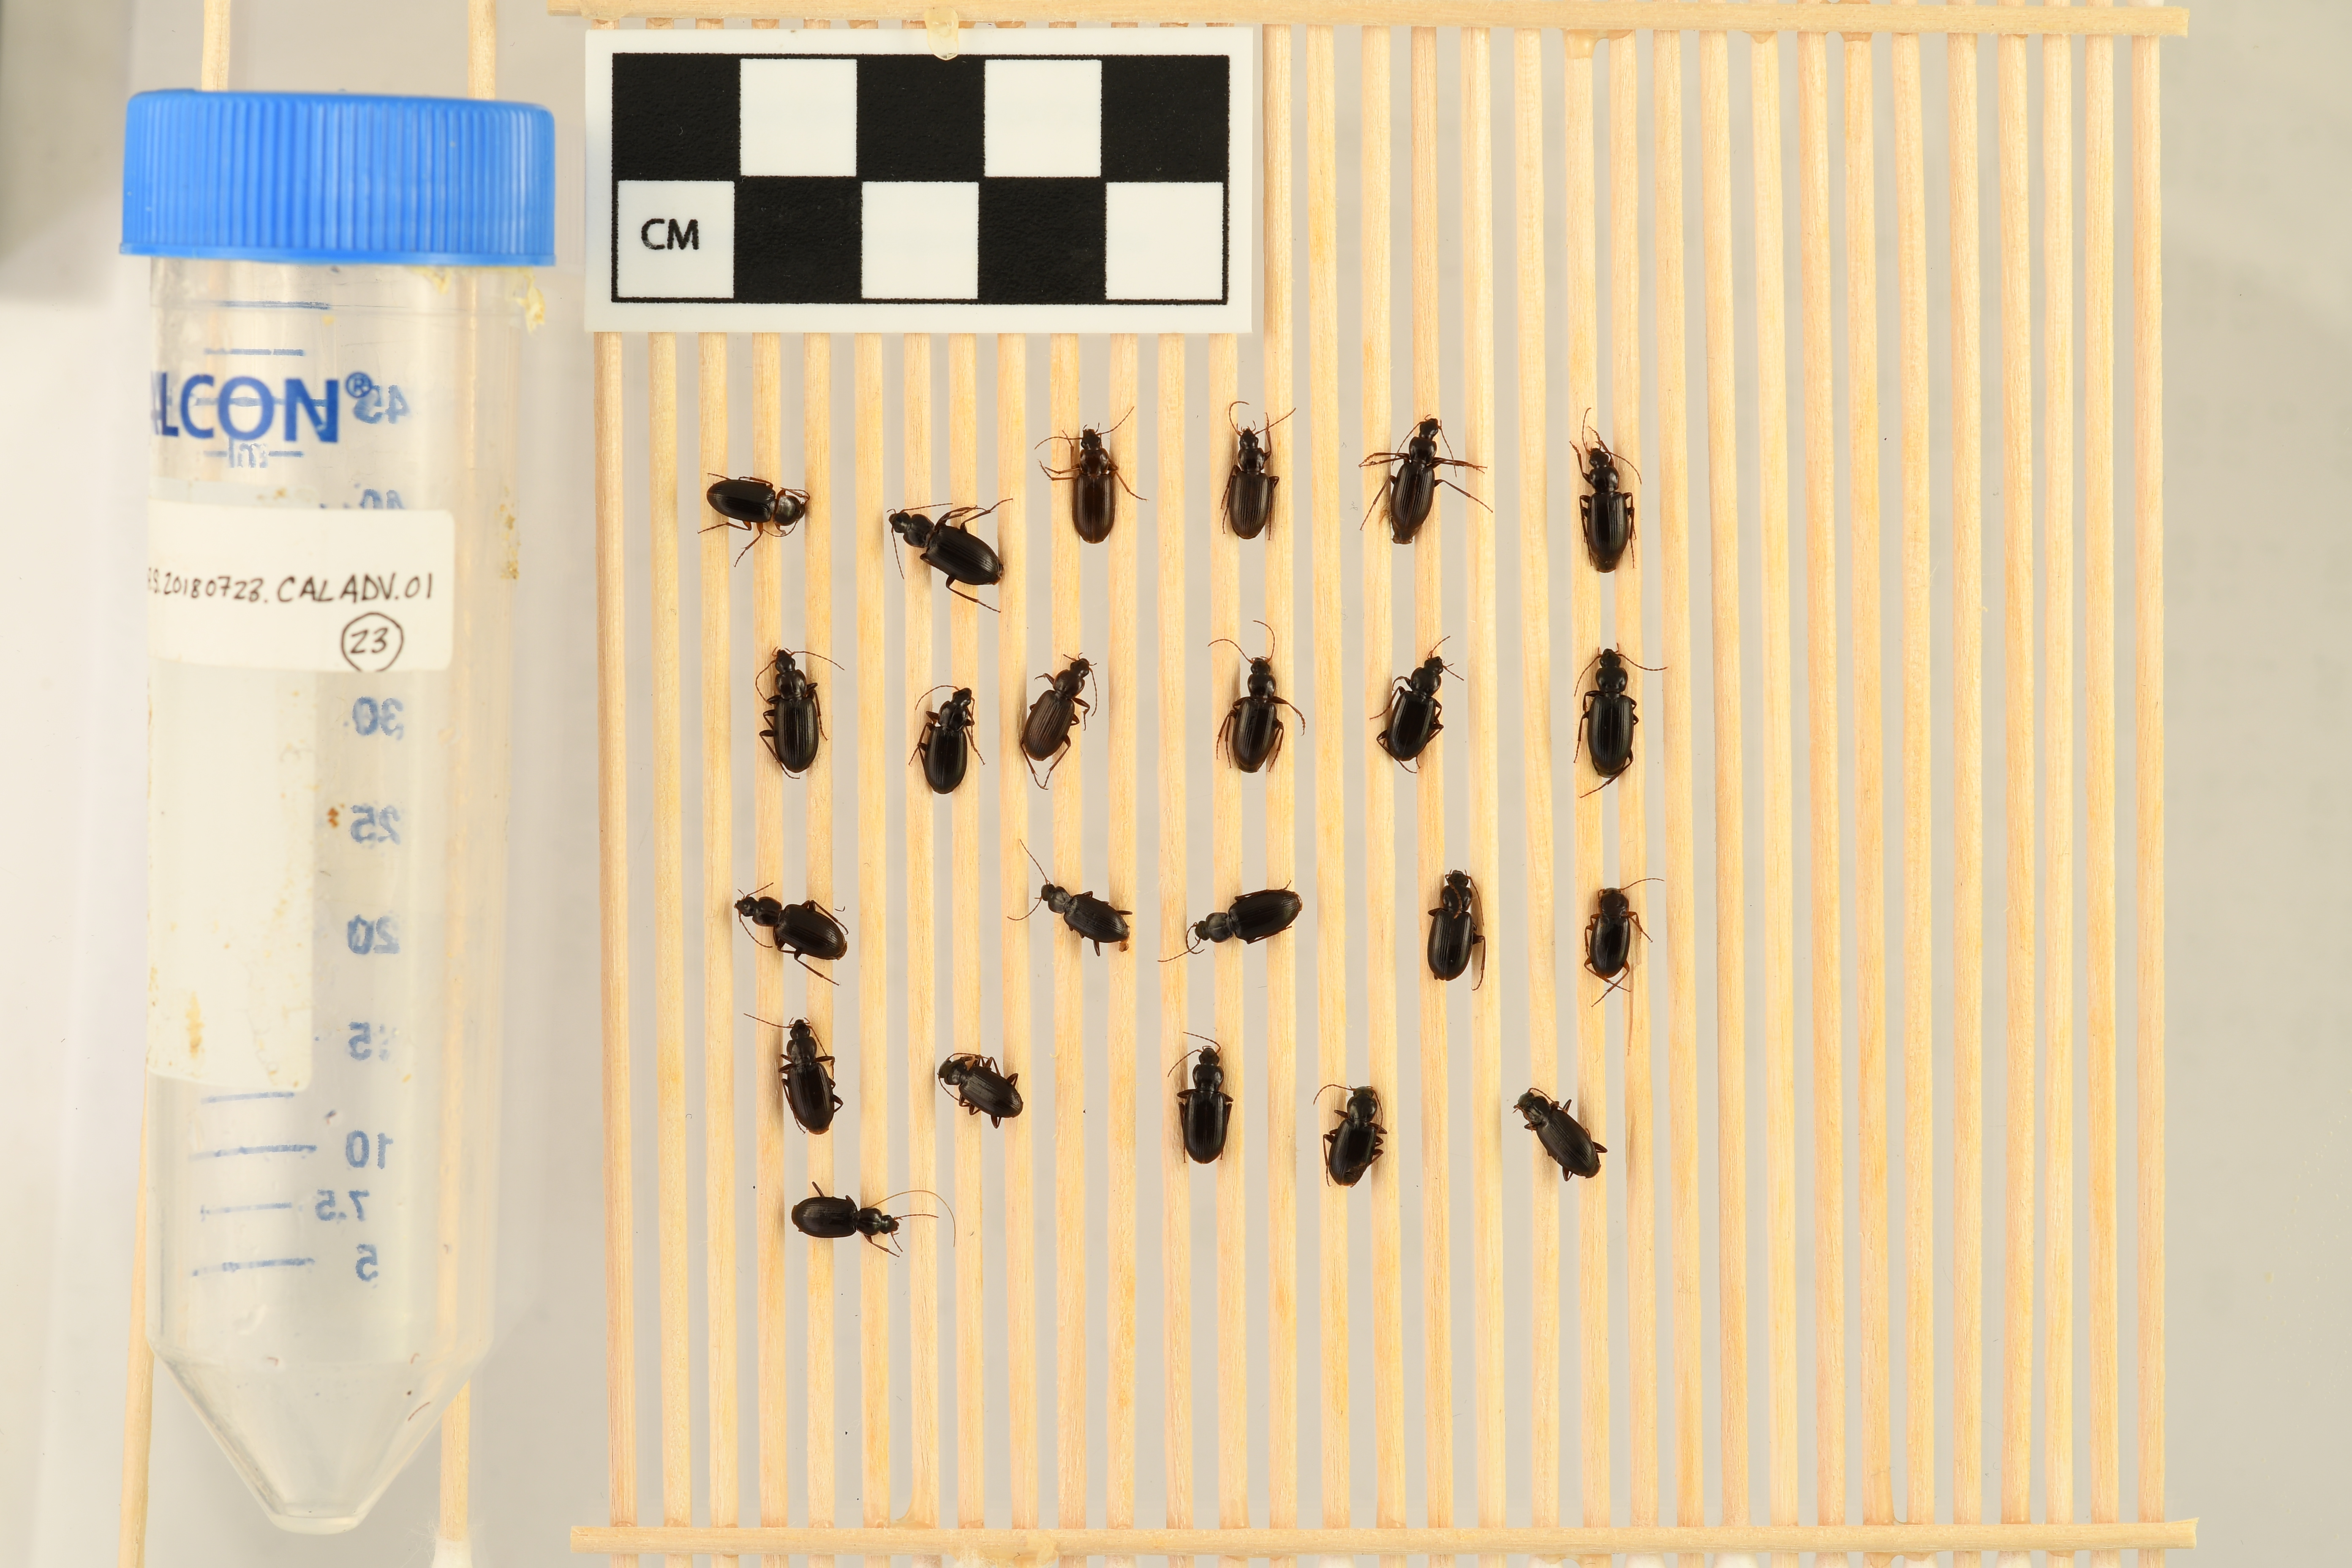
Calathus advena — Rocky Mountains NEON, plot RMNP_007. Beetle 1, ElytraLength: 0.5547 cm (lying flat: Yes)

Calathus advena — Rocky Mountains NEON, plot RMNP_007. Beetle 1, ElytraWidth: 0.2774 cm (lying flat: Yes)

Calathus advena — Rocky Mountains NEON, plot RMNP_007. Beetle 2, ElytraLength: 0.6152 cm (lying flat: Yes)

Calathus advena — Rocky Mountains NEON, plot RMNP_007. Beetle 2, ElytraWidth: 0.3257 cm (lying flat: Yes)

Calathus advena — Rocky Mountains NEON, plot RMNP_007. Beetle 3, ElytraLength: 0.5758 cm (lying flat: Yes)

Calathus advena — Rocky Mountains NEON, plot RMNP_007. Beetle 3, ElytraWidth: 0.3232 cm (lying flat: Yes)

Calathus advena — Rocky Mountains NEON, plot RMNP_007. Beetle 4, ElytraLength: 0.5388 cm (lying flat: Yes)

Calathus advena — Rocky Mountains NEON, plot RMNP_007. Beetle 4, ElytraWidth: 0.2957 cm (lying flat: Yes)

Calathus advena — Rocky Mountains NEON, plot RMNP_007. Beetle 5, ElytraLength: 0.5512 cm (lying flat: Yes)

Calathus advena — Rocky Mountains NEON, plot RMNP_007. Beetle 5, ElytraWidth: 0.2892 cm (lying flat: Yes)

Calathus advena — Rocky Mountains NEON, plot RMNP_007. Beetle 6, ElytraLength: 0.5455 cm (lying flat: Yes)

Calathus advena — Rocky Mountains NEON, plot RMNP_007. Beetle 6, ElytraWidth: 0.3032 cm (lying flat: Yes)

Calathus advena — Rocky Mountains NEON, plot RMNP_007. Beetle 7, ElytraLength: 0.6162 cm (lying flat: Yes)

Calathus advena — Rocky Mountains NEON, plot RMNP_007. Beetle 7, ElytraWidth: 0.3333 cm (lying flat: Yes)

Calathus advena — Rocky Mountains NEON, plot RMNP_007. Beetle 8, ElytraLength: 0.5377 cm (lying flat: Yes)

Calathus advena — Rocky Mountains NEON, plot RMNP_007. Beetle 8, ElytraWidth: 0.3057 cm (lying flat: Yes)

Calathus advena — Rocky Mountains NEON, plot RMNP_007. Beetle 9, ElytraLength: 0.5511 cm (lying flat: Yes)

Calathus advena — Rocky Mountains NEON, plot RMNP_007. Beetle 9, ElytraWidth: 0.3084 cm (lying flat: Yes)

Calathus advena — Rocky Mountains NEON, plot RMNP_007. Beetle 10, ElytraLength: 0.5567 cm (lying flat: Yes)

Calathus advena — Rocky Mountains NEON, plot RMNP_007. Beetle 10, ElytraWidth: 0.3013 cm (lying flat: Yes)

Calathus advena — Rocky Mountains NEON, plot RMNP_007. Beetle 11, ElytraLength: 0.5718 cm (lying flat: Yes)

Calathus advena — Rocky Mountains NEON, plot RMNP_007. Beetle 11, ElytraWidth: 0.3067 cm (lying flat: Yes)

Calathus advena — Rocky Mountains NEON, plot RMNP_007. Beetle 12, ElytraLength: 0.627 cm (lying flat: Yes)

Calathus advena — Rocky Mountains NEON, plot RMNP_007. Beetle 12, ElytraWidth: 0.3339 cm (lying flat: Yes)

Calathus advena — Rocky Mountains NEON, plot RMNP_007. Beetle 13, ElytraLength: 0.5737 cm (lying flat: Yes)

Calathus advena — Rocky Mountains NEON, plot RMNP_007. Beetle 13, ElytraWidth: 0.3027 cm (lying flat: Yes)

Calathus advena — Rocky Mountains NEON, plot RMNP_007. Beetle 14, ElytraLength: 0.506 cm (lying flat: Yes)

Calathus advena — Rocky Mountains NEON, plot RMNP_007. Beetle 14, ElytraWidth: 0.2757 cm (lying flat: Yes)

Calathus advena — Rocky Mountains NEON, plot RMNP_007. Beetle 15, ElytraLength: 0.5782 cm (lying flat: Yes)

Calathus advena — Rocky Mountains NEON, plot RMNP_007. Beetle 15, ElytraWidth: 0.3099 cm (lying flat: Yes)

Calathus advena — Rocky Mountains NEON, plot RMNP_007. Beetle 16, ElytraLength: 0.5701 cm (lying flat: Yes)

Calathus advena — Rocky Mountains NEON, plot RMNP_007. Beetle 16, ElytraWidth: 0.3072 cm (lying flat: Yes)

Calathus advena — Rocky Mountains NEON, plot RMNP_007. Beetle 17, ElytraLength: 0.51 cm (lying flat: Yes)

Calathus advena — Rocky Mountains NEON, plot RMNP_007. Beetle 17, ElytraWidth: 0.2957 cm (lying flat: Yes)

Calathus advena — Rocky Mountains NEON, plot RMNP_007. Beetle 18, ElytraLength: 0.5489 cm (lying flat: Yes)

Calathus advena — Rocky Mountains NEON, plot RMNP_007. Beetle 18, ElytraWidth: 0.321 cm (lying flat: Yes)

Calathus advena — Rocky Mountains NEON, plot RMNP_007. Beetle 19, ElytraLength: 0.544 cm (lying flat: Yes)

Calathus advena — Rocky Mountains NEON, plot RMNP_007. Beetle 19, ElytraWidth: 0.283 cm (lying flat: Yes)

Calathus advena — Rocky Mountains NEON, plot RMNP_007. Beetle 20, ElytraLength: 0.6068 cm (lying flat: Yes)

Calathus advena — Rocky Mountains NEON, plot RMNP_007. Beetle 20, ElytraWidth: 0.3234 cm (lying flat: Yes)

Calathus advena — Rocky Mountains NEON, plot RMNP_007. Beetle 21, ElytraLength: 0.5399 cm (lying flat: Yes)

Calathus advena — Rocky Mountains NEON, plot RMNP_007. Beetle 21, ElytraWidth: 0.3194 cm (lying flat: Yes)

Calathus advena — Rocky Mountains NEON, plot RMNP_007. Beetle 22, ElytraLength: 0.5864 cm (lying flat: Yes)

Calathus advena — Rocky Mountains NEON, plot RMNP_007. Beetle 22, ElytraWidth: 0.3003 cm (lying flat: Yes)

Calathus advena — Rocky Mountains NEON, plot RMNP_007. Beetle 23, ElytraLength: 0.5256 cm (lying flat: Yes)

Calathus advena — Rocky Mountains NEON, plot RMNP_007. Beetle 23, ElytraWidth: 0.303 cm (lying flat: Yes)